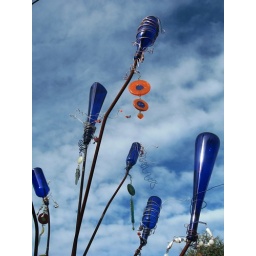
At the bottle house in West Seattle